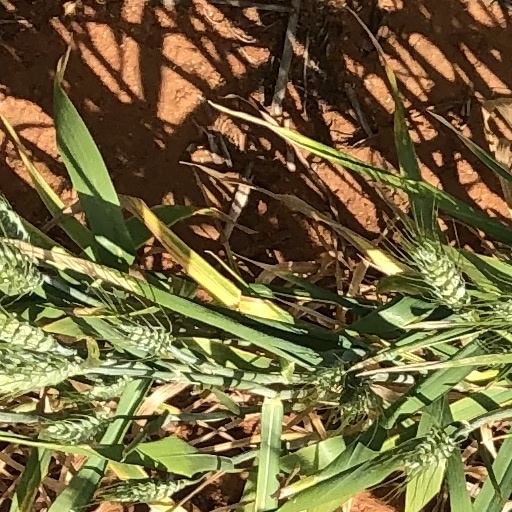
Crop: wheat